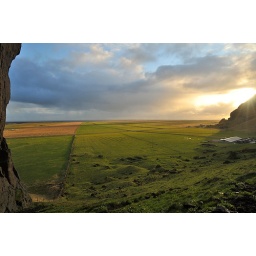
Looking towards the ocean from a mountain hill in the south of Iceland.